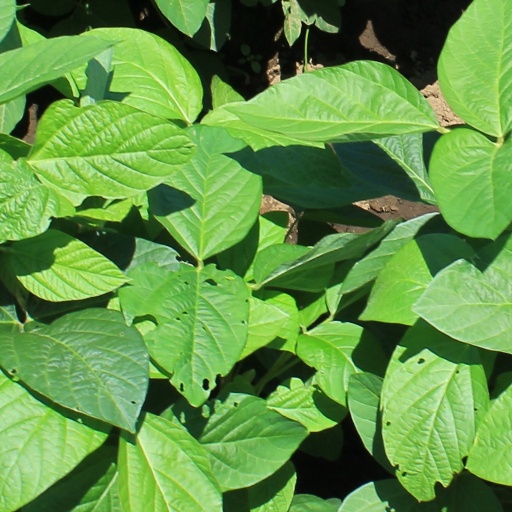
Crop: soybean